Effects of Hurricane Katrina in the Southeastern United States

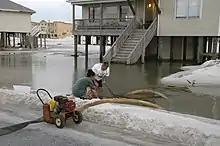
Flooding in Navarre, Escambia Country on August 31, 2005

In the preceding 2004 season, Florida was affected by four hurricanes, including hurricanes Frances and Jeanne which hit Martin County and caused billions in damage. In July 2005, hurricanes Cindy and Dennis hit the northern gulf coast, the latter as a Category 3 hurricane on the Saffir-Simpson scale.